Craig J. Nevius

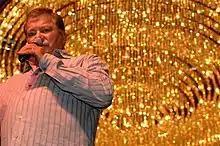
William Shatner

Craig J. Nevius is an American playwright, screenwriter and film producer. He is the owner of Windmill Entertainment LLC, a television development and production company that specializes in both scripted and unscripted projects with pop culture appeal.